Suncor Energy Fluvarium

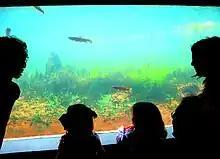
Brown trout swimming outside the Fluvarium

By 1987, the QVRRDF began delivering environmental outreach programs to school children. The program focused on giving children a better understanding of the ecosystem of the river.